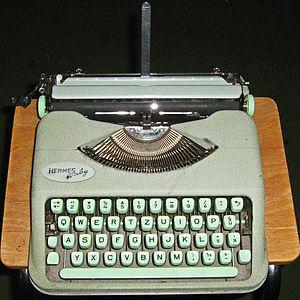
Bolex International, S. a., anciennement S. a. Paillard-Bolex, est une entreprise suisse de Sainte-Croix près d'Yverdon-les-Bains dans le canton de Vaud, fabricant des caméras de la marque Bolex et anciennement de machines à écrire de la marque Hermes.
Une machine à écrire est une machine mécanographique permettant d'écrire des documents avec des caractères imprimés. Elle se présente sous la forme d'un clavier comportant une cinquantaine de touches représentant les caractères qui seront imprimés sur le papier.